Failing Office Building

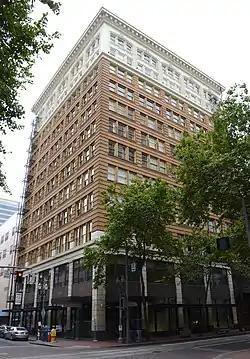
Failing Office Building in 2017

The Failing Office Building is a building in downtown Portland, Oregon, United States that was listed on the National Register of Historic Places on October 31, 2007. The building was built during the rapid growth in Portland's business district after the Lewis and Clark Centennial Exposition in 1905. It was built with six stories in 1907, with a six-story addition in 1913. It features a reinforced steel-frame structure with facades of yellow brick and glazed terra cotta.